Atlanta Falcons

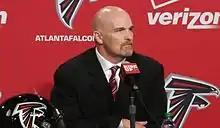
Dan Quinn

In February 2015, the team was investigated by the NFL for alleged use of artificial crowd noise in the Georgia Dome. The Falcons lost a 2016 NFL draft selection as a result of the league's investigation.